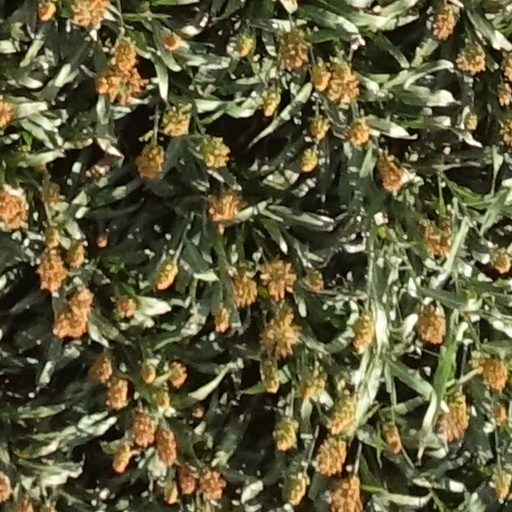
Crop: sorghum